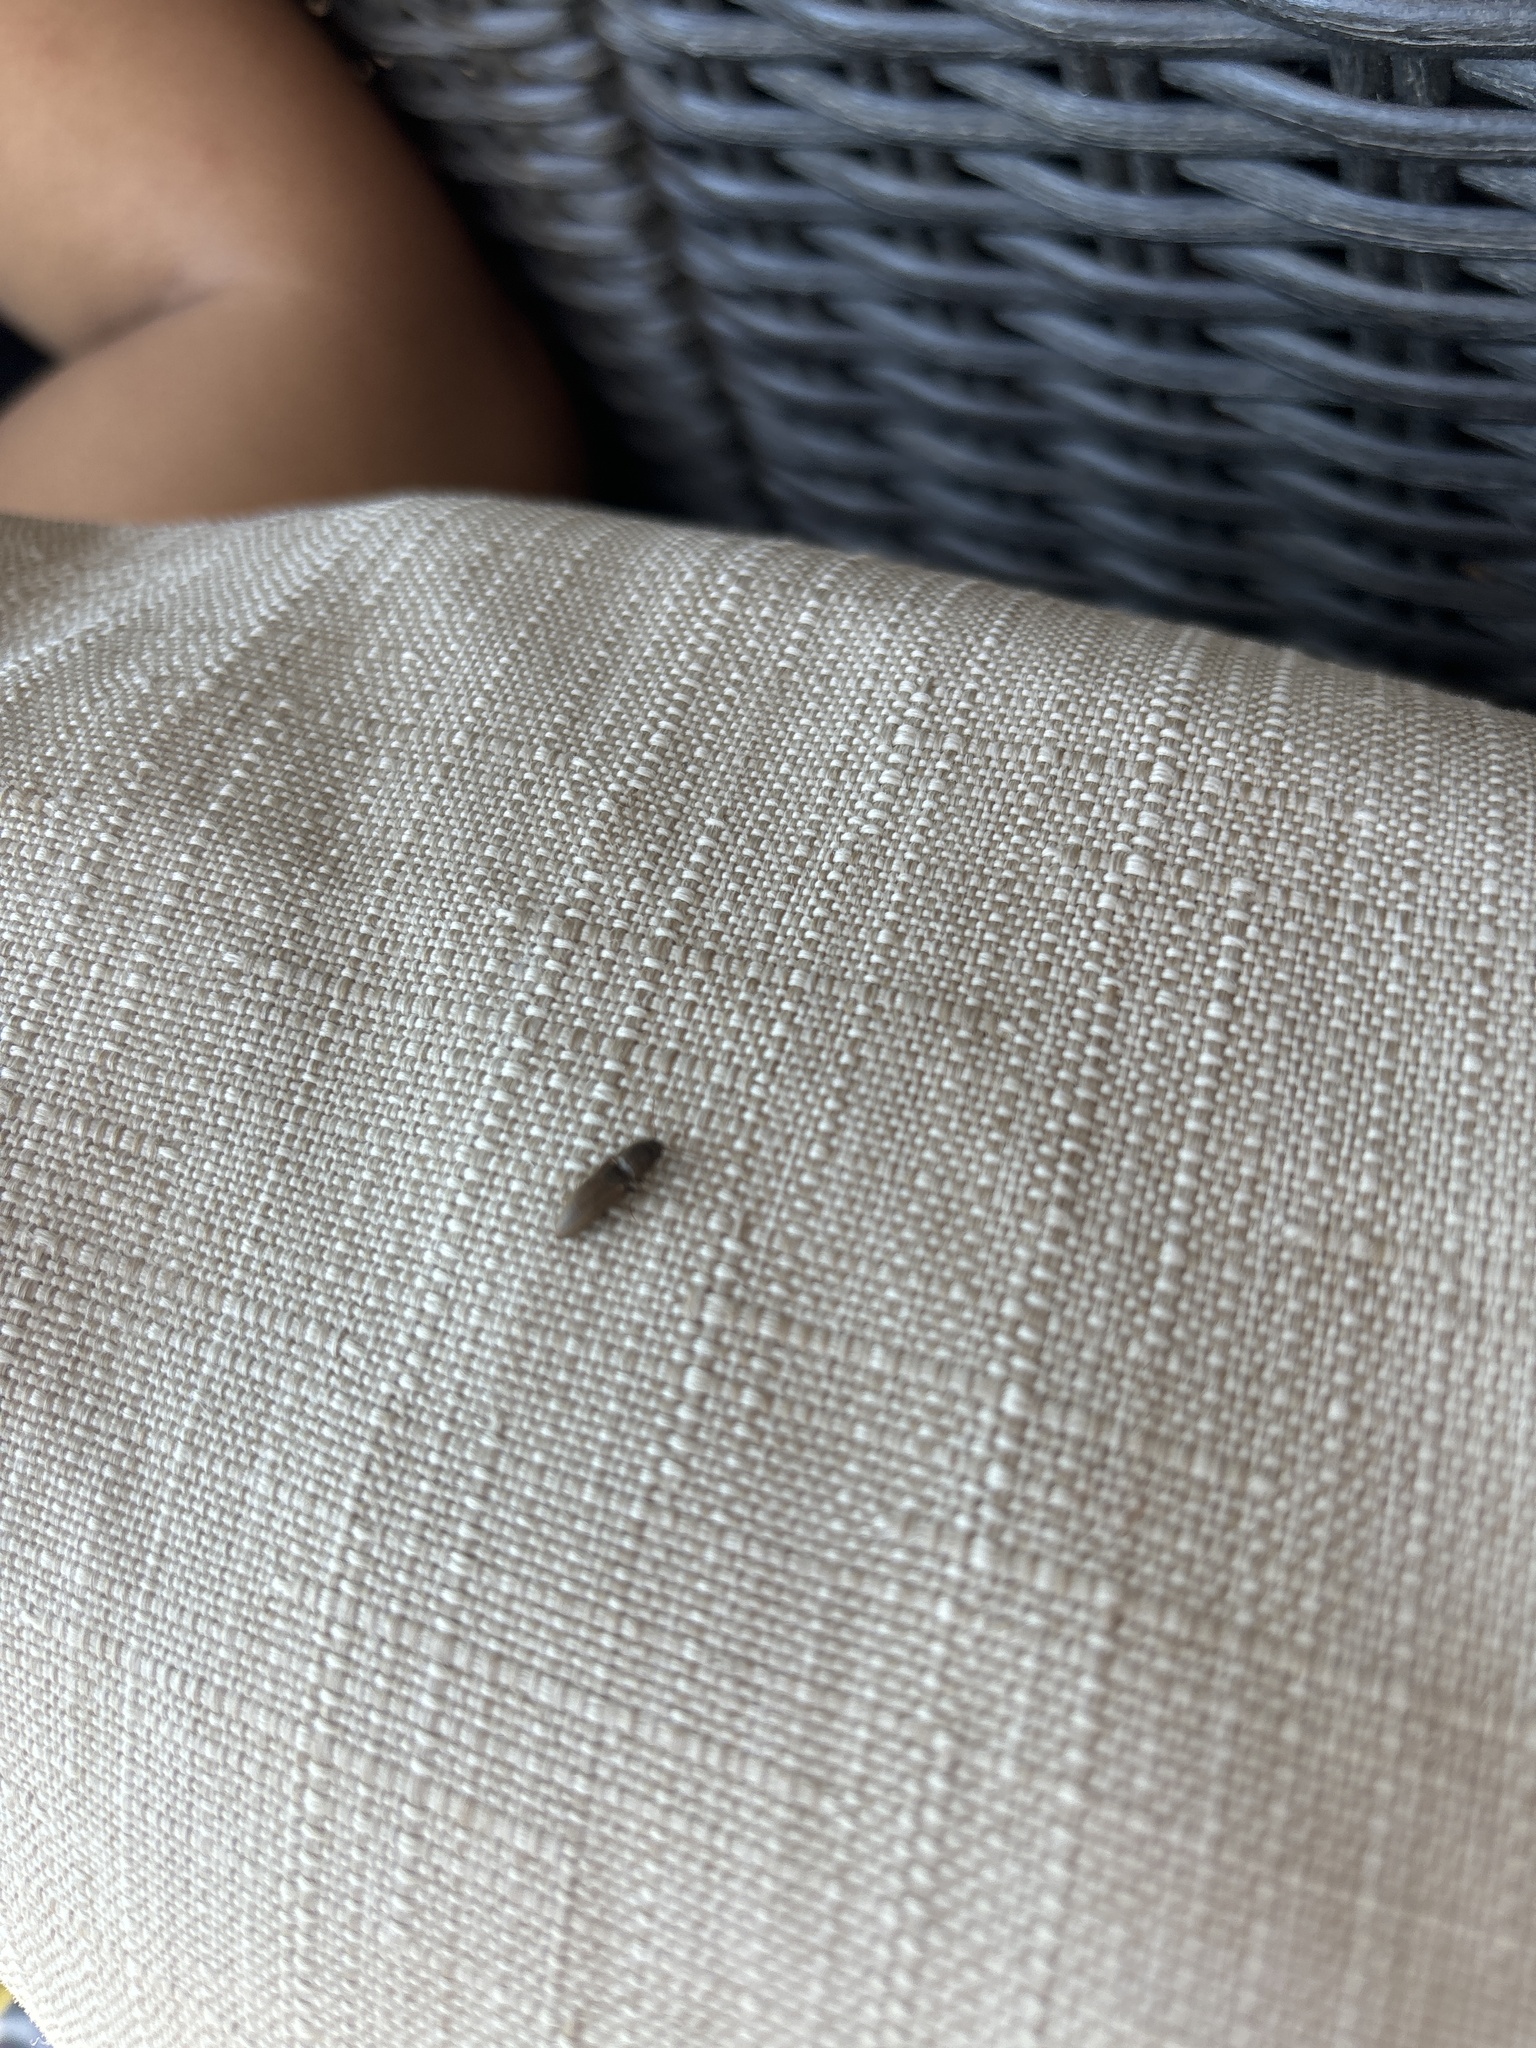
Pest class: clickbeetles_wireworms